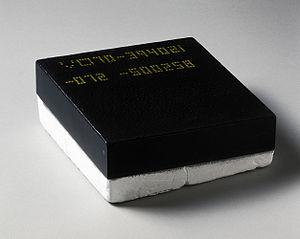
Un bouclier thermique, dans le domaine de l'astronautique, est destiné à protéger un véhicule spatial lors de son entrée dans l'atmosphère d'une planète. La mécanique spatiale entraîne en effet une vitesse d'arrivée très élevée qui est, par exemple, comprise entre 7 et 12 kilomètres par seconde pour les engins pénétrant dans l'atmosphère terrestre et provenant d'une orbite terrestre ou lunaire. Dès que l'atmosphère devient plus dense, l'énorme énergie cinétique du véhicule est dissipée en énergie thermique, portant la température de sa surface à plusieurs milliers de degrés. Le bouclier thermique est chargé d'empêcher la chaleur d'atteindre la structure du véhicule pour éviter sa destruction et la perte du véhicule.